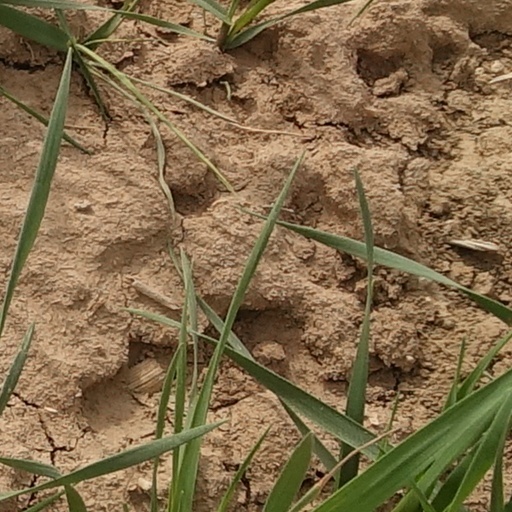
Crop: wheat